Flat-iron gunboat

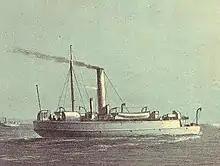
A painting of "Comet", an "Ant"-class flat-iron gunboat, by William Frederick Mitchell

A typical flat-iron gunboat displaced about 250 tons, had a length of less than and drew only . It was armed with a single large gun (normally 10 to 12 inches, but in the case of the Italian "Castore" class, a massive 16-inch weapon). The gun, which was mounted at the bow, was designed to be raised and lowered on a hydraulic mechanism so that stability would not be compromised when making sea passages. The gun was aimed by pointing the whole vessel, since the mounting allowed for elevation but not traversing (in the manner of an enormous punt gun). No rigging of any sort was provided, and twin screws were fitted, allowing for a much reduced draught while at the same time making them highly manoeuvrable. Top speed would have been less than , but they were designed to be towed at considerably higher speeds than they were capable of making under their own power. The crew would have numbered about 30 men. Larger variations were built, with the German Wespe-class gunboats displacing as much as 1,157 tons. Masted versions were produced, particularly for navies with inadequate coaling facilities and long coastlines, and commensurate with an increase in displacement, armament and rigging, crews increased to match, with the "Wespe" class needing 76 men.